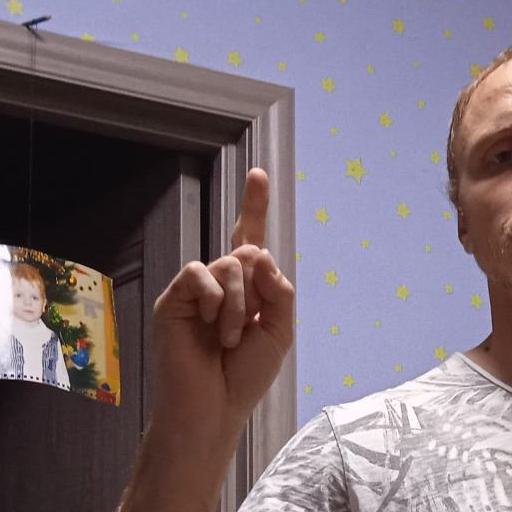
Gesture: one